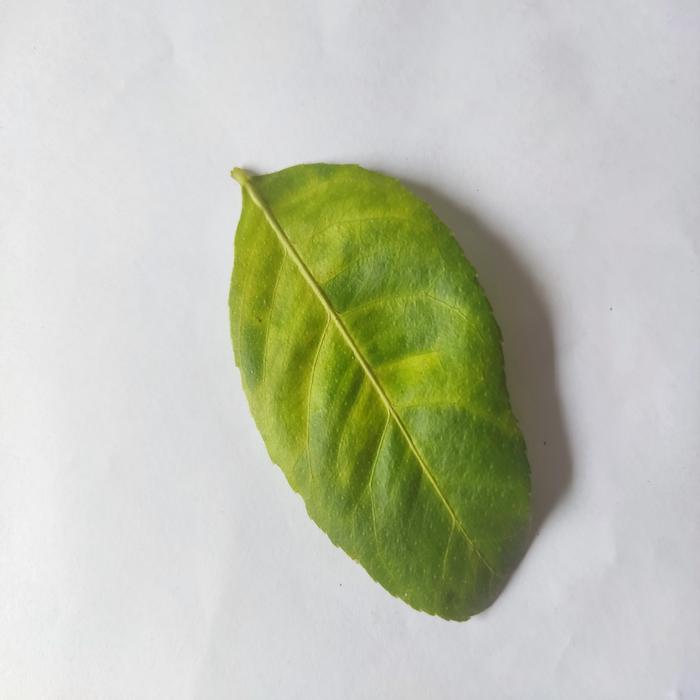
Crop: Lemon
Leaf condition: Citrus